Charles Rothschild

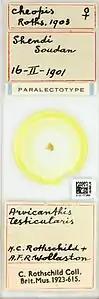
A slide of a plague flea collected and described by Rothschild and his colleague A. F. R. Wollaston

Nathaniel Charles Rothschild was born in London into the Rothschild family, a prominent Jewish family of bankers. His parents, Nathan Rothschild, 1st Baron Rothschild, and Emma Rothschild ("née" von Rothschild), were cousins. Charles boarded at Harrow School, which he found somewhat traumatising for incidents of bullying on account of his religion.